Church of San Blas (Villarrobledo)

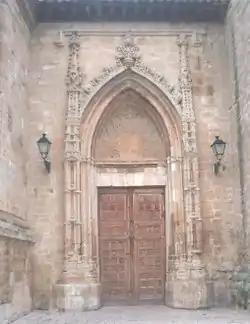

The Church of San Blas (Spanish: "Iglesia de San Blas") is a church located in Villarrobledo, Spain. It was declared "Bien de Interés Cultural" in 1977.